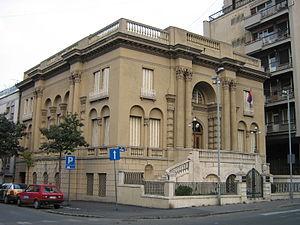
Le bâtiment du Musée Nikola Tesla à Belgrade
Vračar est une municipalité de Serbie. Elle figure parmi les 17 municipalités constituant la Ville de Belgrade et elle fait partie des 10 municipalités urbaines qui composent la ville de Belgrade intra muros. Au recensement de 2011, elle comptait 55 463 habitants.
L'architecture de Belgrade présente des constructions très variées, du quartier de Zemun, qui, longtemps sous domination autrichienne, offre l'aspect typique d'une ville d'Europe centrale, jusqu'à l'architecture la plus moderniste, telle qu'on peut la trouver à Novi Beograd. Si la forteresse de Belgrade abrite les édifices les plus anciens de la capitale, en raison des nombreuses destructions que la ville a connues, les bâtiments les plus anciens du centre remontent pour la plupart au XIXᵉ siècle et au XXᵉ siècle.
Dragiša Brašovan était un architecte serbe. Pionnier de l'architecture moderne en Serbie, il a été membre de l'Académie serbe des sciences et des arts.
Nikola Tesla, né dans la nuit du 9 au 10 juillet 1856 à Smiljan dans l'Empire d'Autriche et mort le 7 janvier 1943 à New York, est un inventeur et ingénieur américain d'origine serbe. Il est notoirement connu pour son rôle prépondérant dans le développement et l'adoption du courant alternatif pour le transport et la distribution de l'électricité.